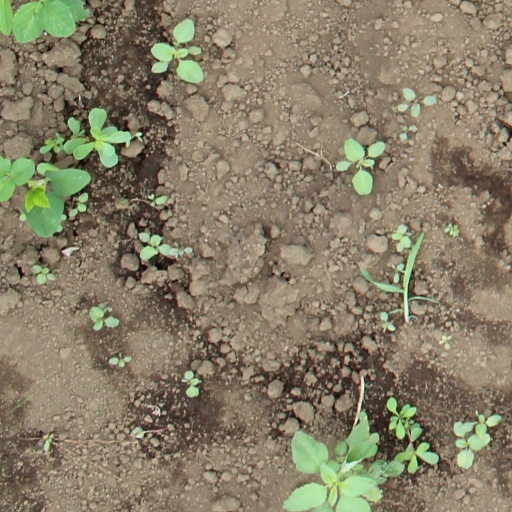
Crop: soybean